United Nations Security Council Resolution 1194

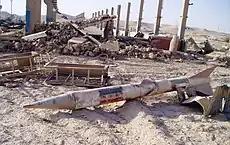
Iraqi missile

United Nations Security Council resolution 1194, adopted unanimously on 9 September 1998, after reaffirming resolutions 687 (1991), 707 (1991), 715 (1991), 1060 (1996), 1115 (1997) and 1154 (1998) concerning Iraq's weapons programme, the council condemned Iraq's decision to suspend co-operation with the United Nations Special Commission (UNSCOM) and the International Atomic Energy Agency (IAEA).